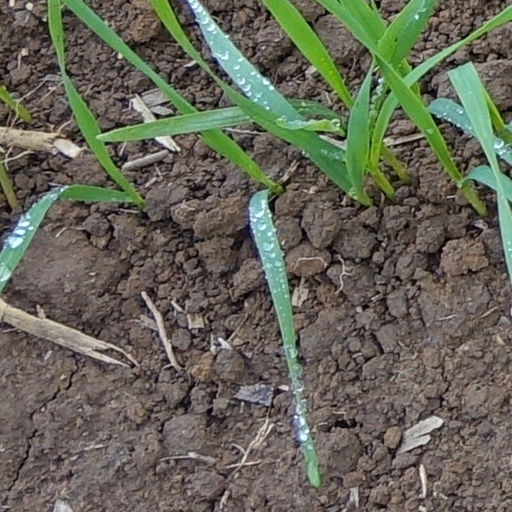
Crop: wheat